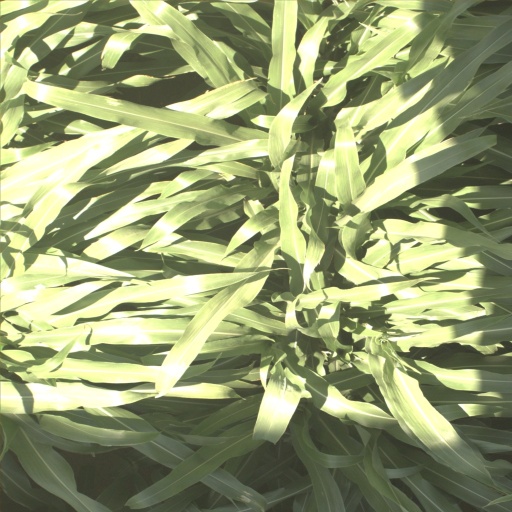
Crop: sorghum